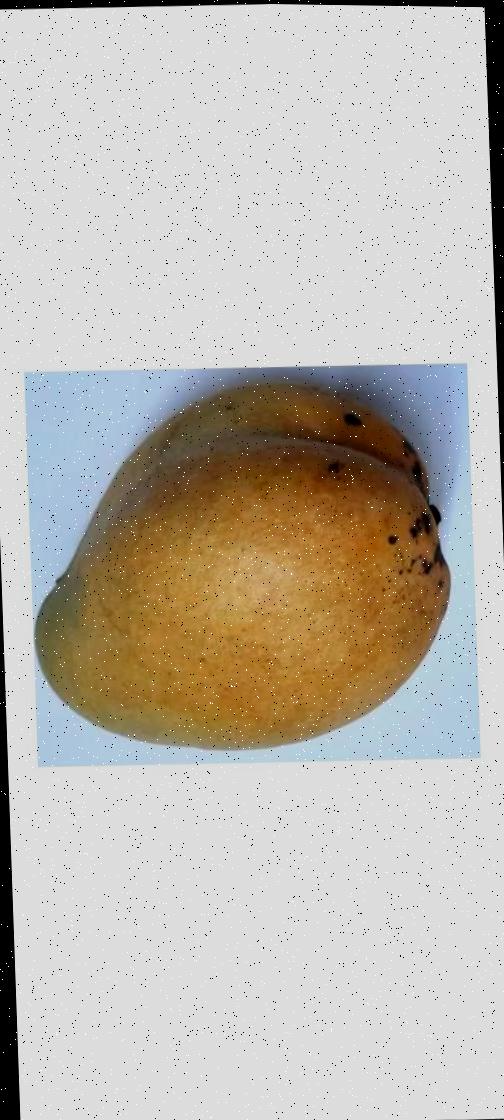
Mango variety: Bari-11